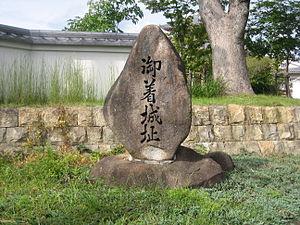
La gare de Gochaku est une gare ferroviaire localisée dans la ville d'Himeji, dans la Préfecture de Hyōgo au Japon. La gare est exploitée par la compagnie JR West, sur la ligne Sanyô. Le numéro de gare est JR-A83.